Arracacia xanthorrhiza

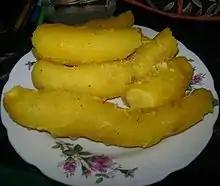
Arracacha, peeled, boiled, and served on a plate

The most widely used part of arracacia is its starchy root. It cannot be eaten raw, but when cooked it develops a distinctive flavor and aroma that have been described as "a delicate blend of celery, cabbage and roasted chestnuts."